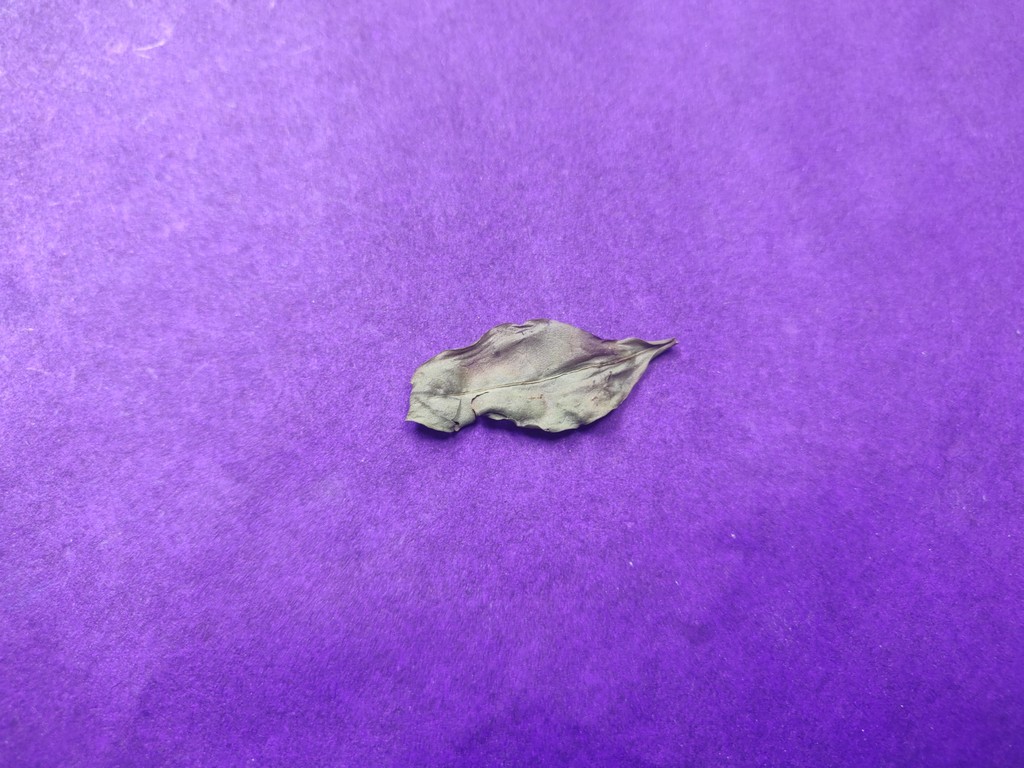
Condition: Dried
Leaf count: single
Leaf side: unknown